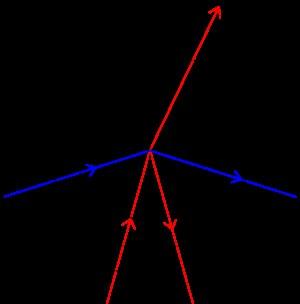
En optique géométrique, le phénomène de réflexion totale survient lorsqu'un rayon lumineux arrive sur la surface de séparation de deux milieux d'indices optiques différents avec un angle d'incidence supérieur à une valeur critique : il n'y a alors plus de rayon réfracté transmis et seul subsiste un rayon réfléchi.